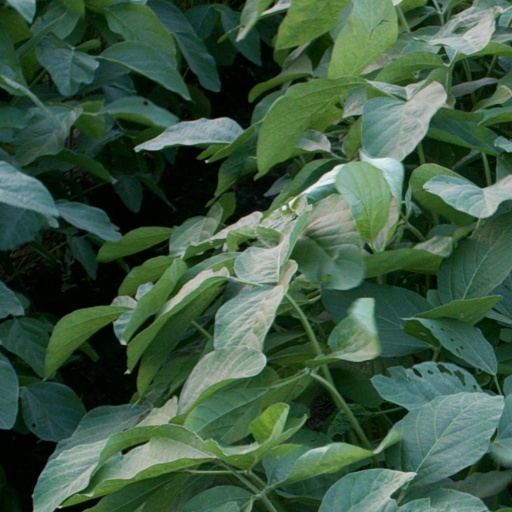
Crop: soybean